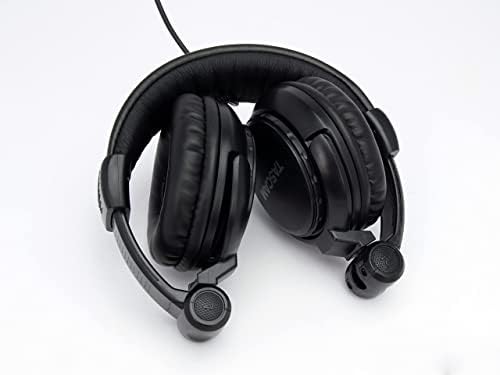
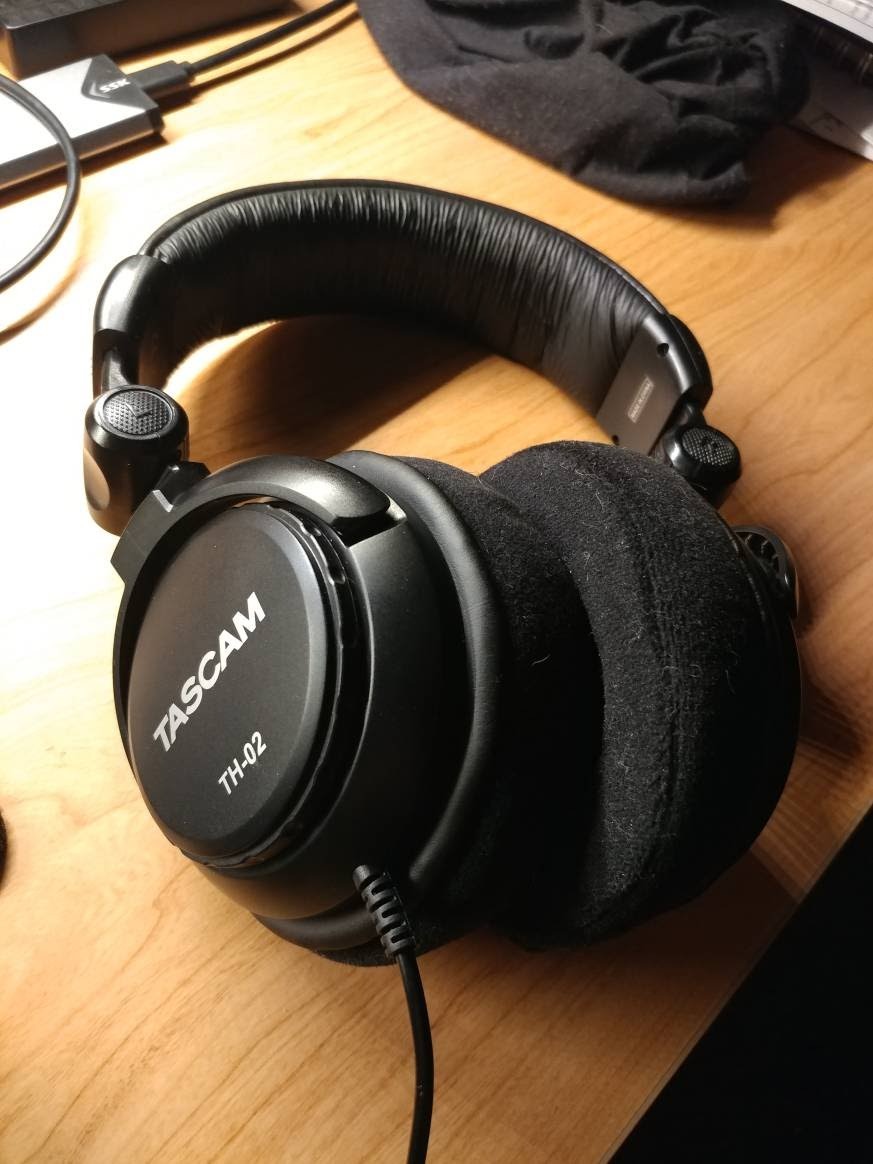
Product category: headphones
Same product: yes